Västra Hoby Church

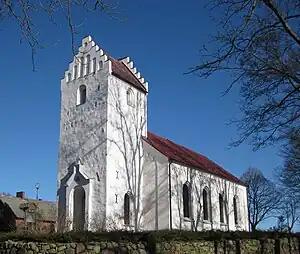
Västra Hoby kyrka

Västra Hoby Church ("Västra Hoby kyrka") is a church in Lund Municipality, Sweden. The church is in the parish of Torns of the Diocese of Lund.